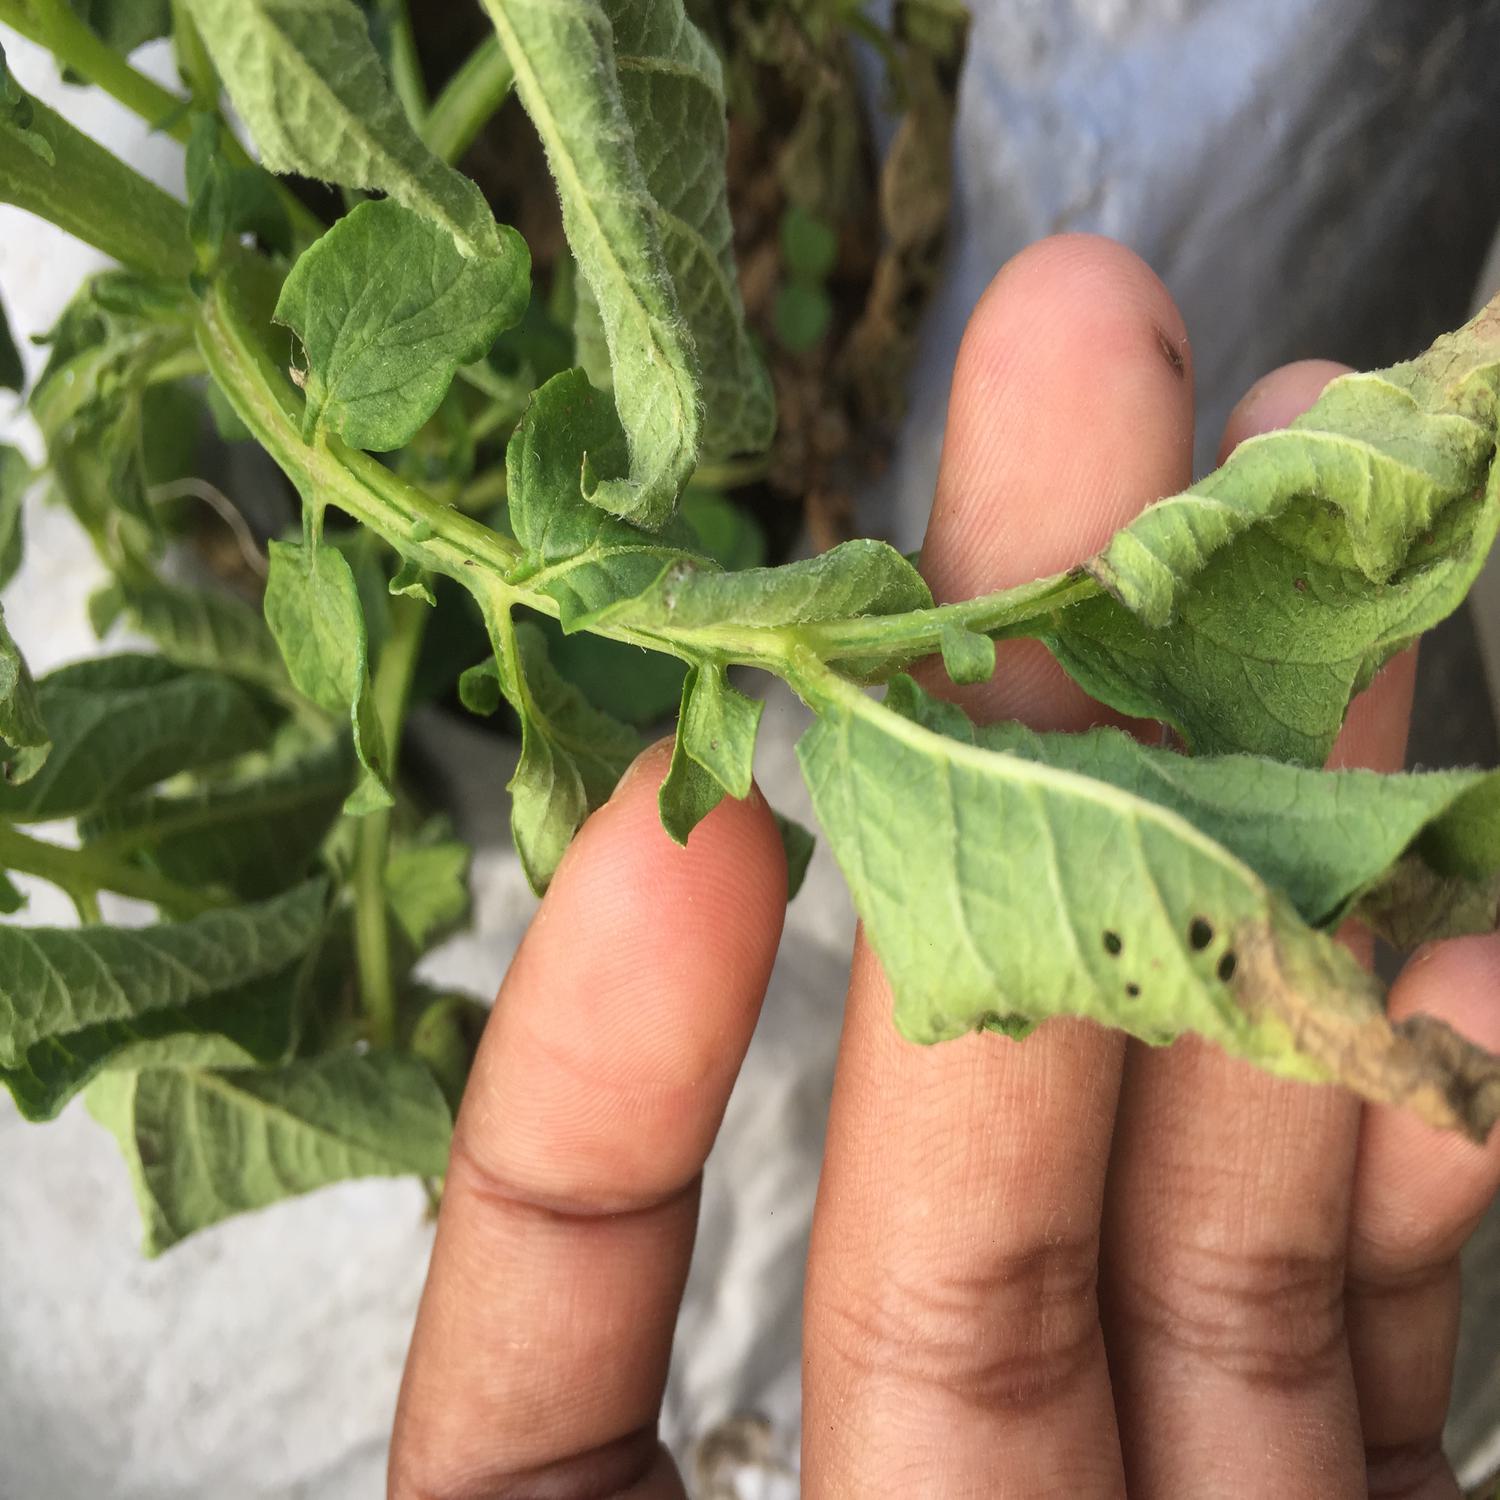
Etiqueta: Pudricion_Parda